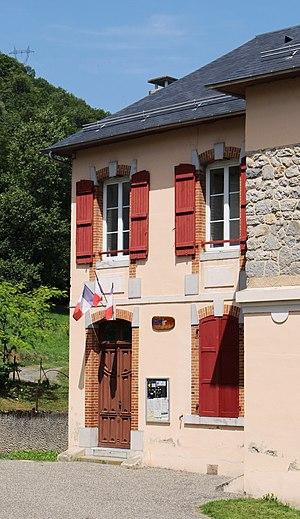
Mairie d'Uz (Hautes-Pyrénées)
Uz est une commune française située dans le département des Hautes-Pyrénées, en région Occitanie.